History of SpaceX

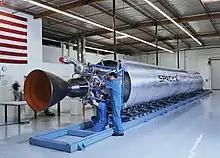
Construction of the Falcon 1

This is a corporate history of SpaceX, an American aerospace manufacturer and space transport services company founded by Elon Musk.